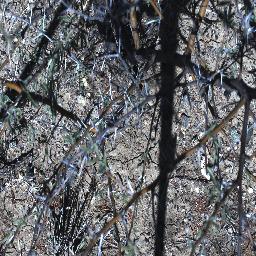
Label: prickly_acacia